12th New Jersey Infantry Regiment

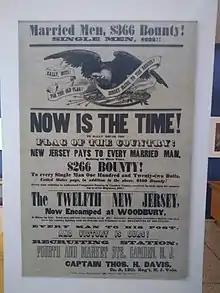

The 12th New Jersey Infantry Regiment was organized at Camp Stockton in Woodbury, New Jersey, in the summer of 1862 in response to President Abraham Lincoln's call for an additional 300,000 men for the Union Army. After training through the summer, it was officially mustered into the Union Army on September 4, 1862.